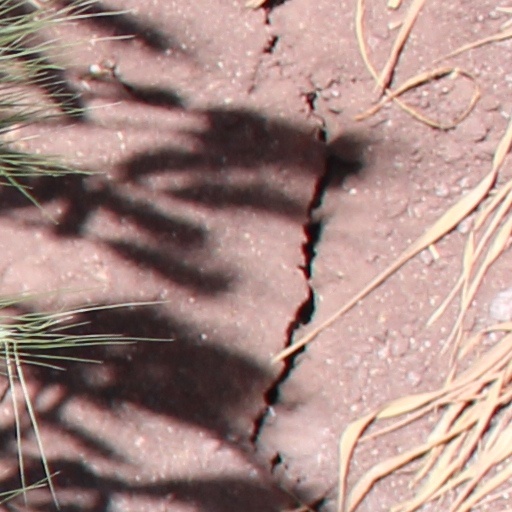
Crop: wheat